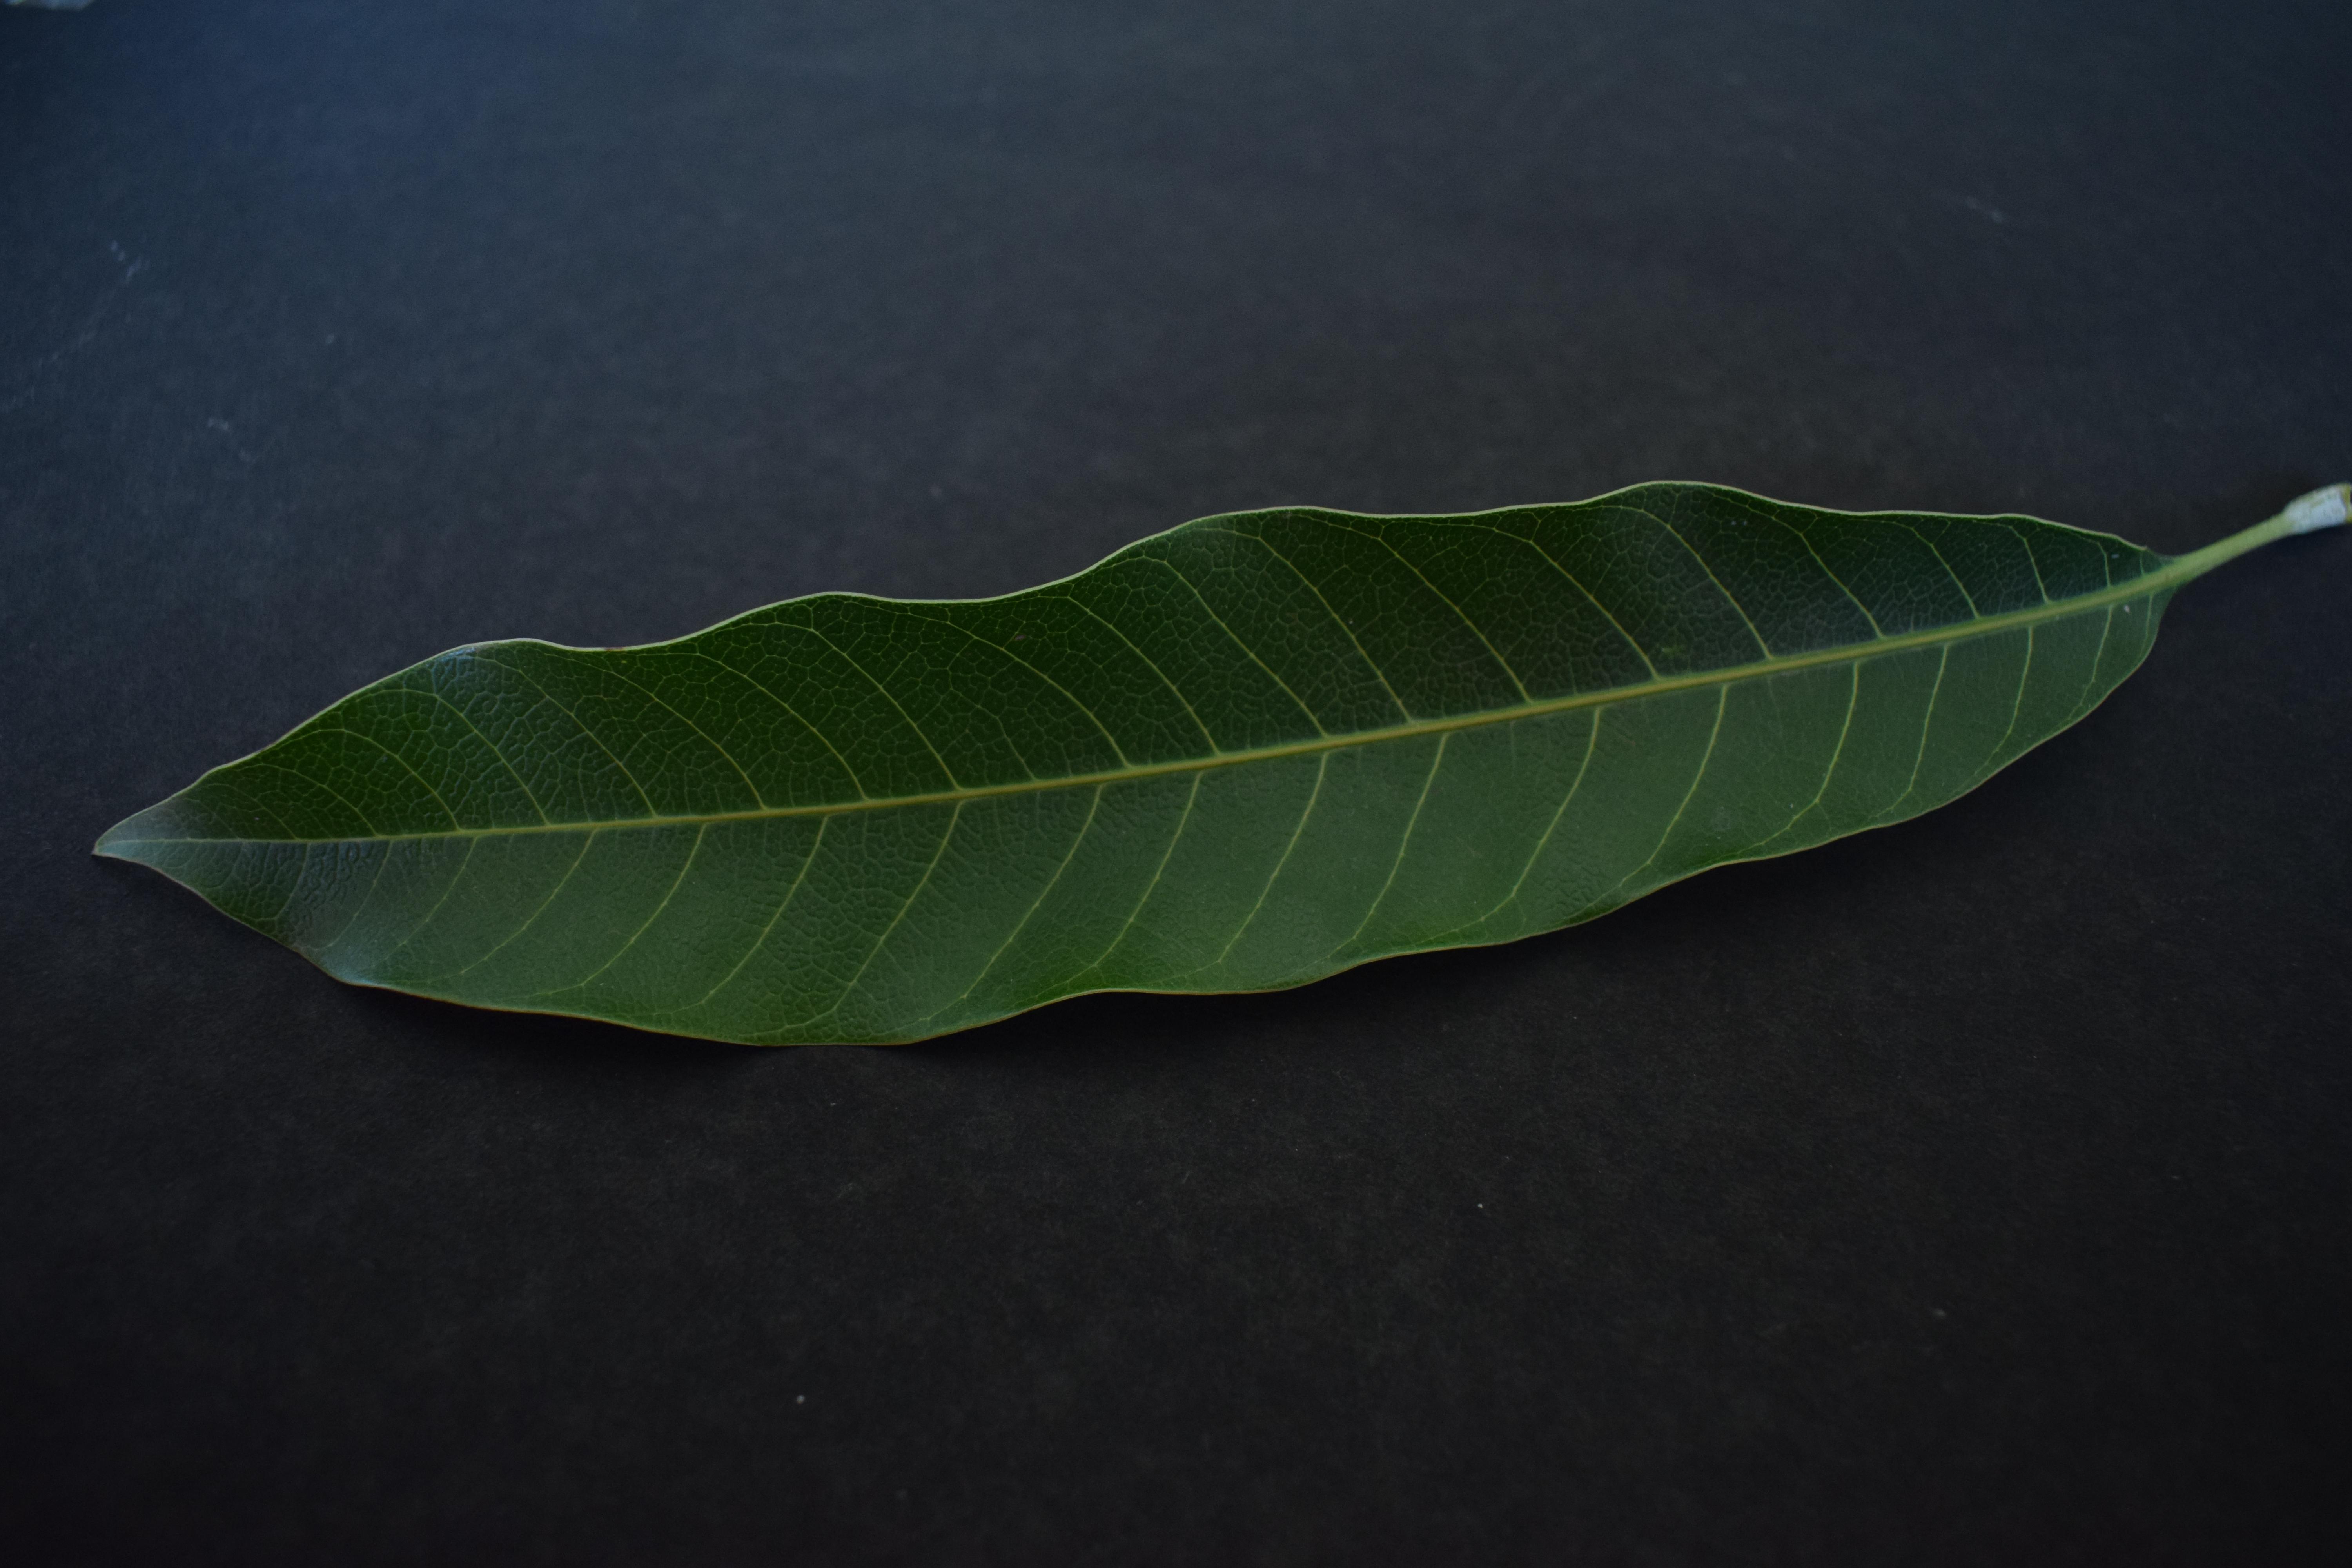
Plant species: Mango